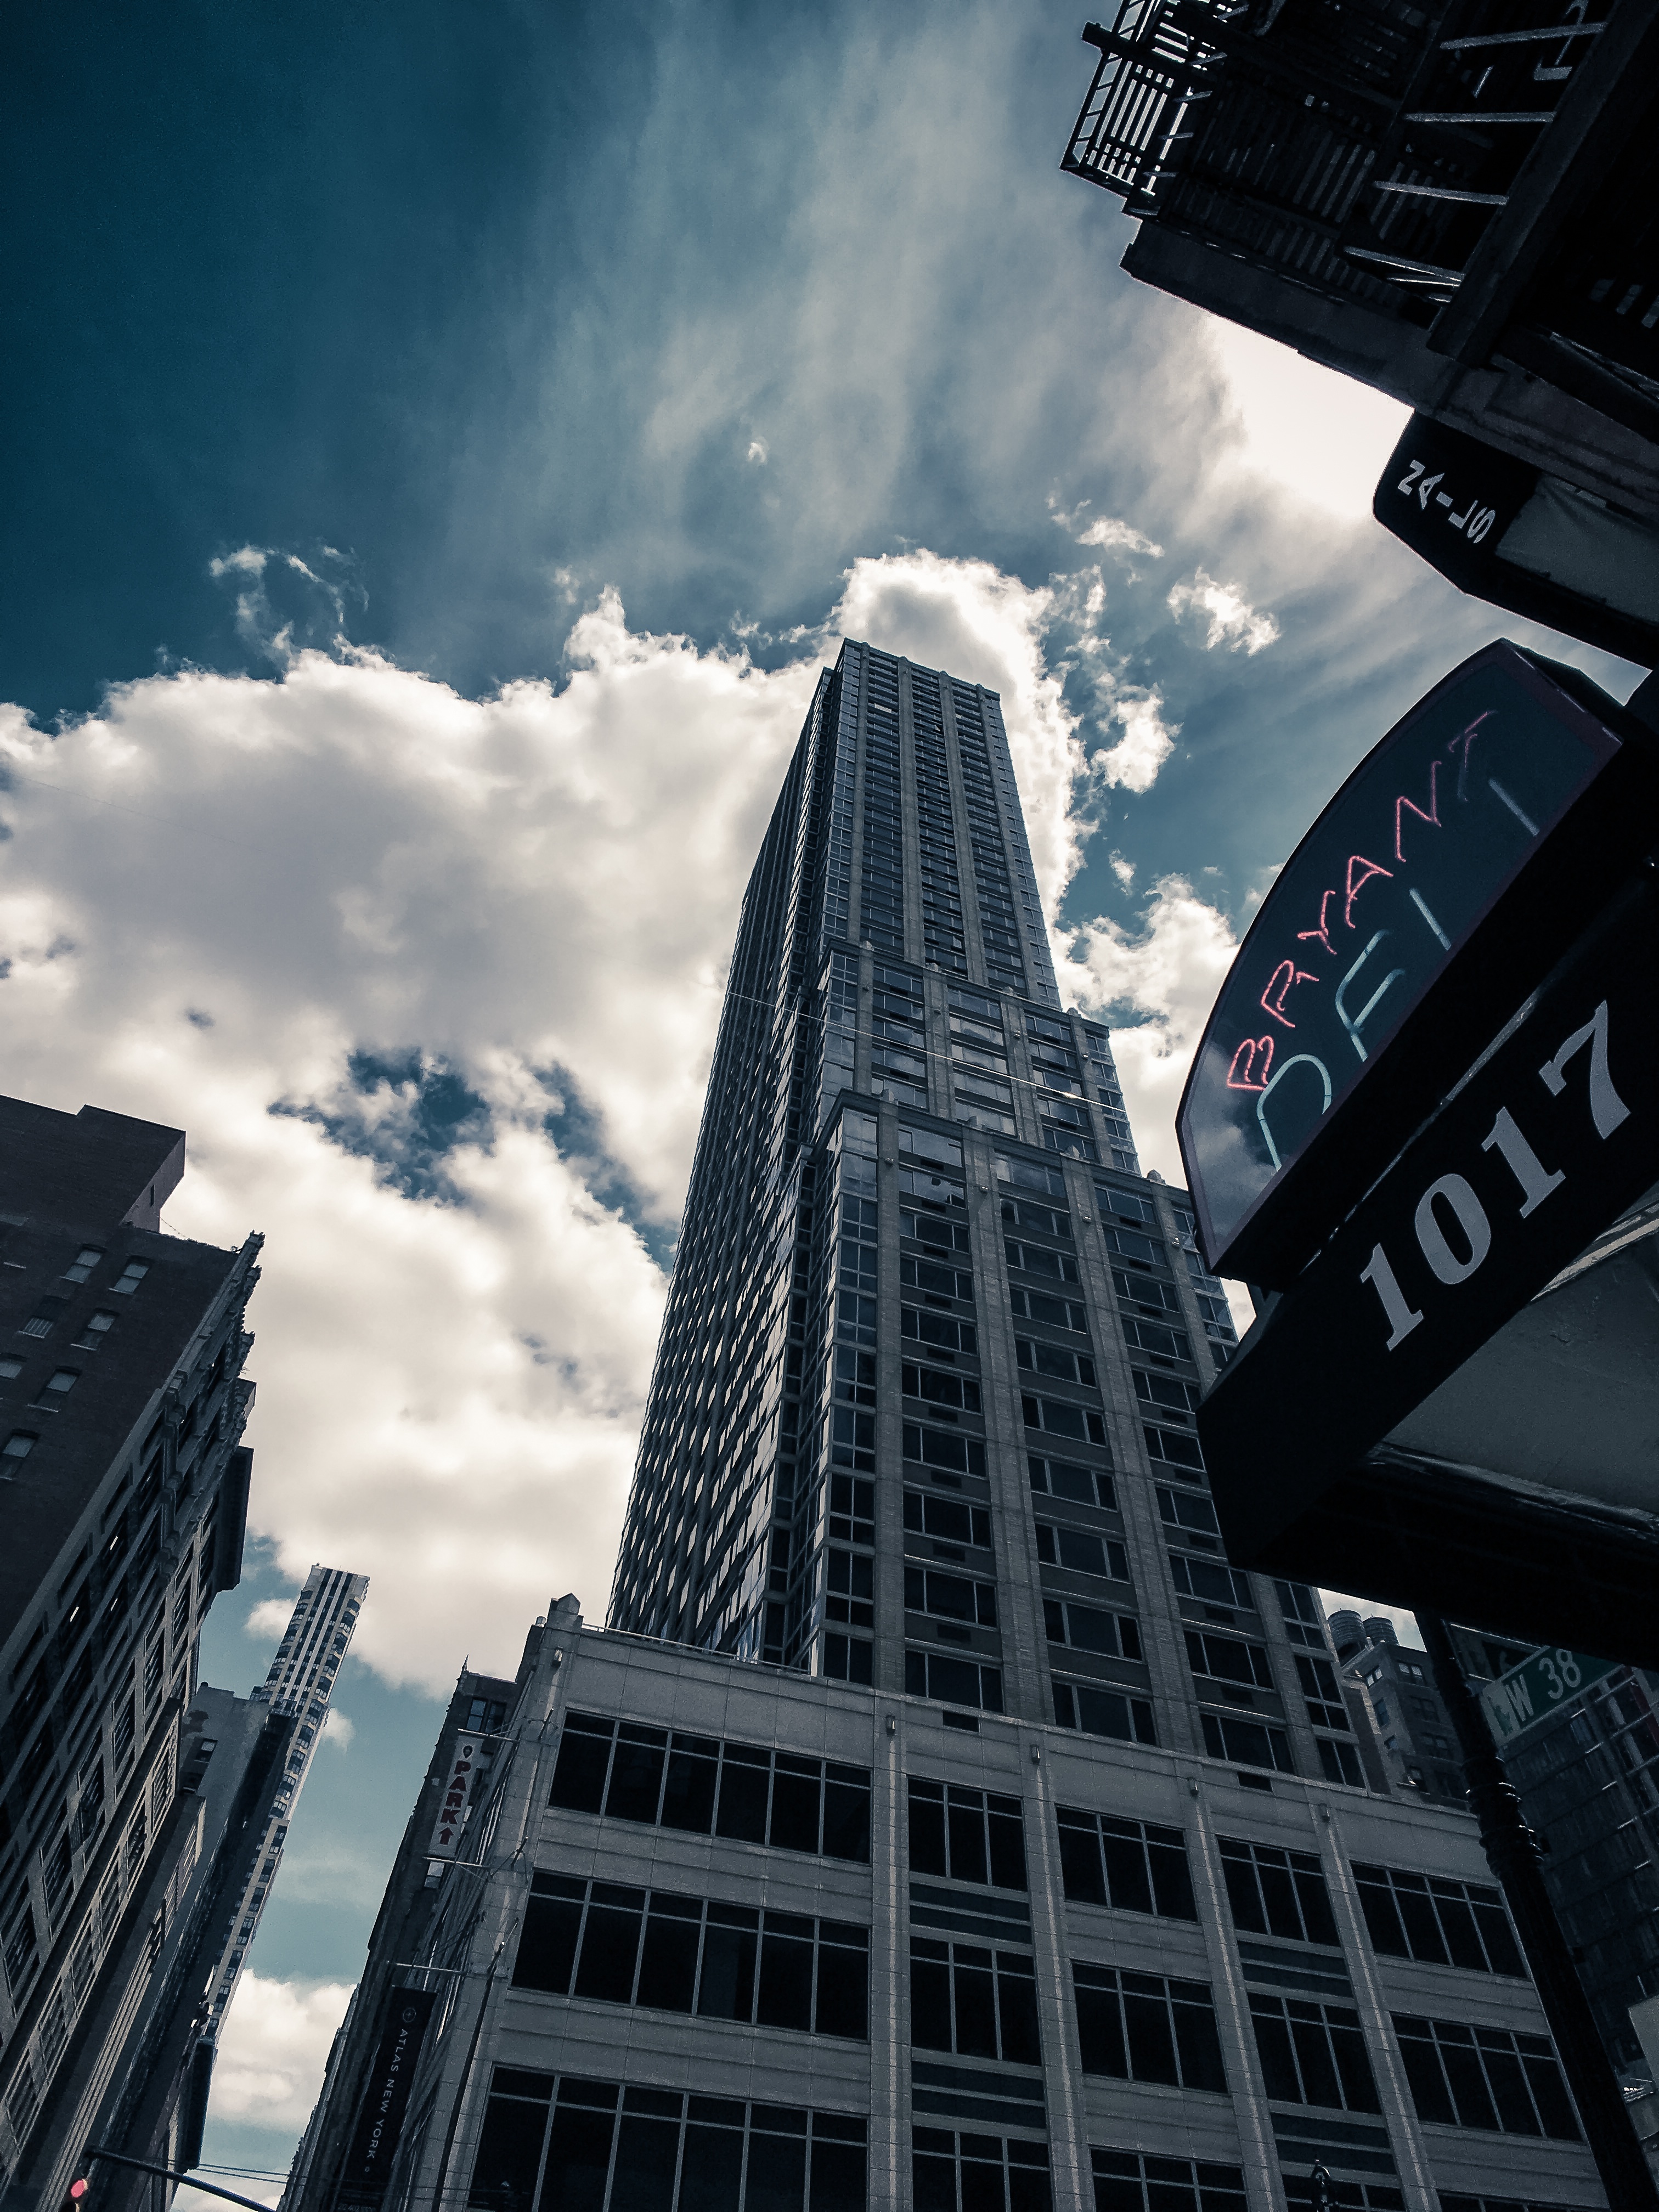
skyline, city, skyscraper, cityscape, downtown, tower, landmark, monochrome, tower block, metropolis, urban area, human settlement, metropolitan area